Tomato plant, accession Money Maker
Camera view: bottom (45 deg); turntable rotation: 60 degrees
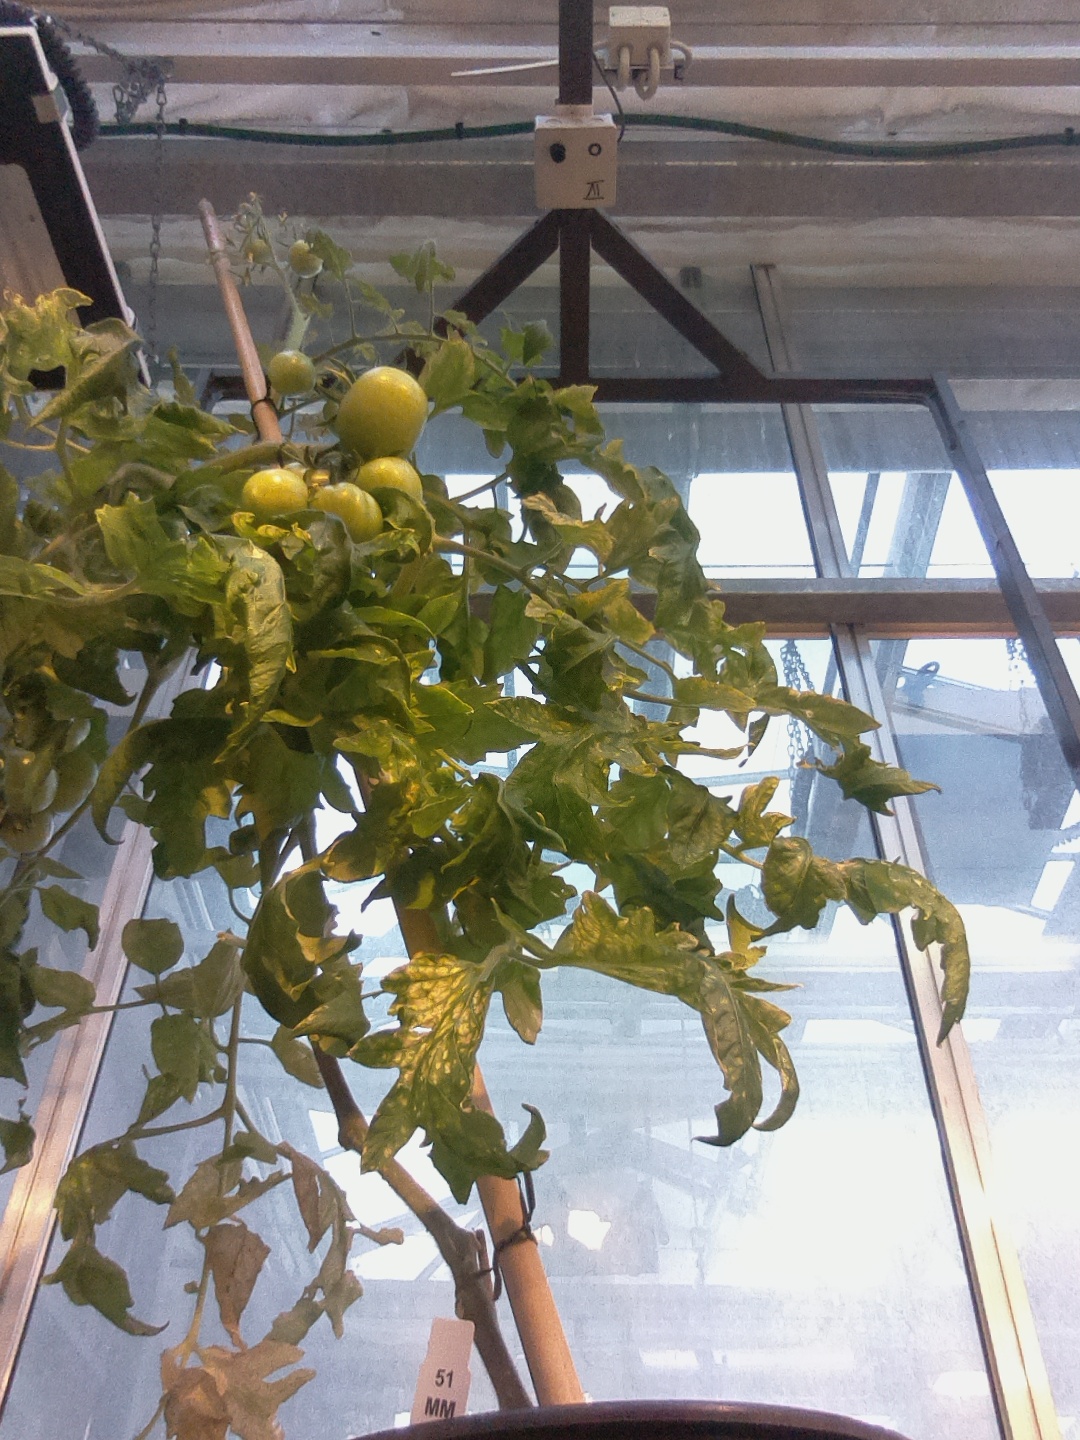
BBCH growth stage 79: 90% -100% of final fruit size